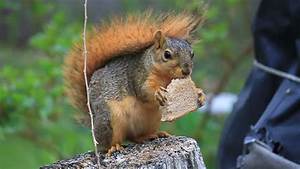
Label: squirrel